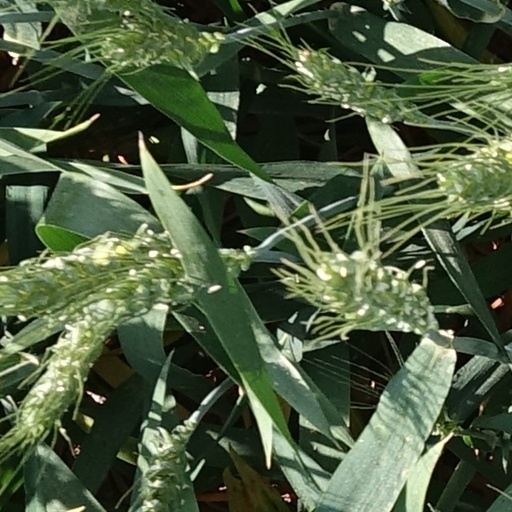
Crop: wheat